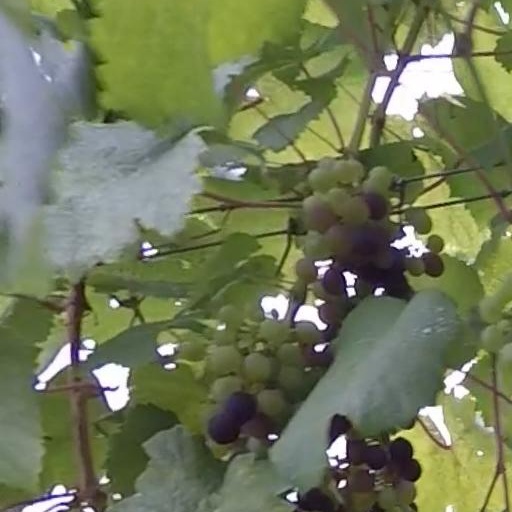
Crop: grape